Sakawma

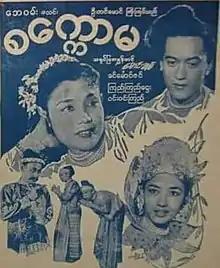
Film poster

Sakawma is a 1959 Burmese black-and-white drama film, directed by Maung Chit starring Khin Maung Zin, Kyi Kyi Htay and Aye Ngwe Gyi.